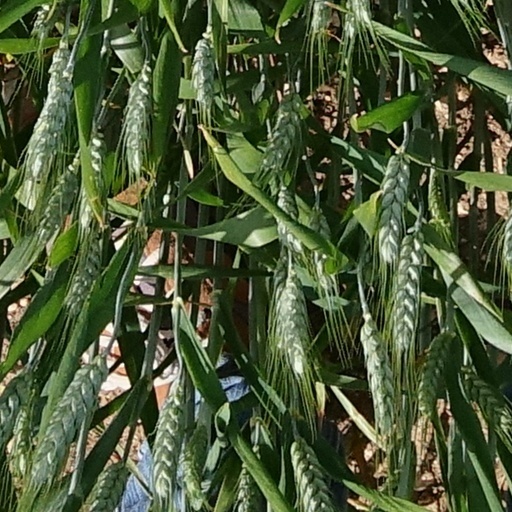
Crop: wheat